The Rise and Fall of Little Voice

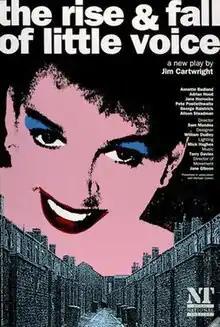
Original window card for the National Theatre production, 1992

The Rise and Fall of Little Voice is a 1992 play written by English dramatist Jim Cartwright.